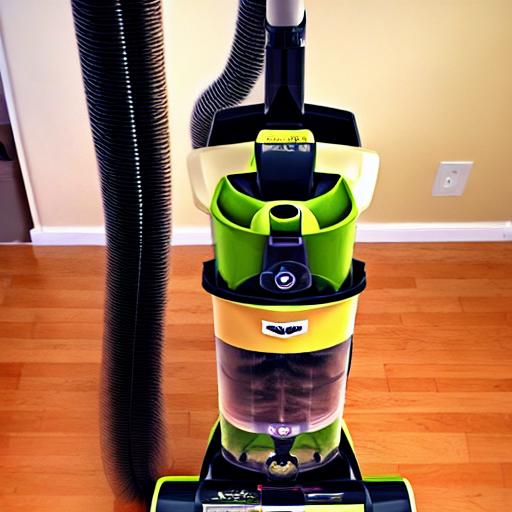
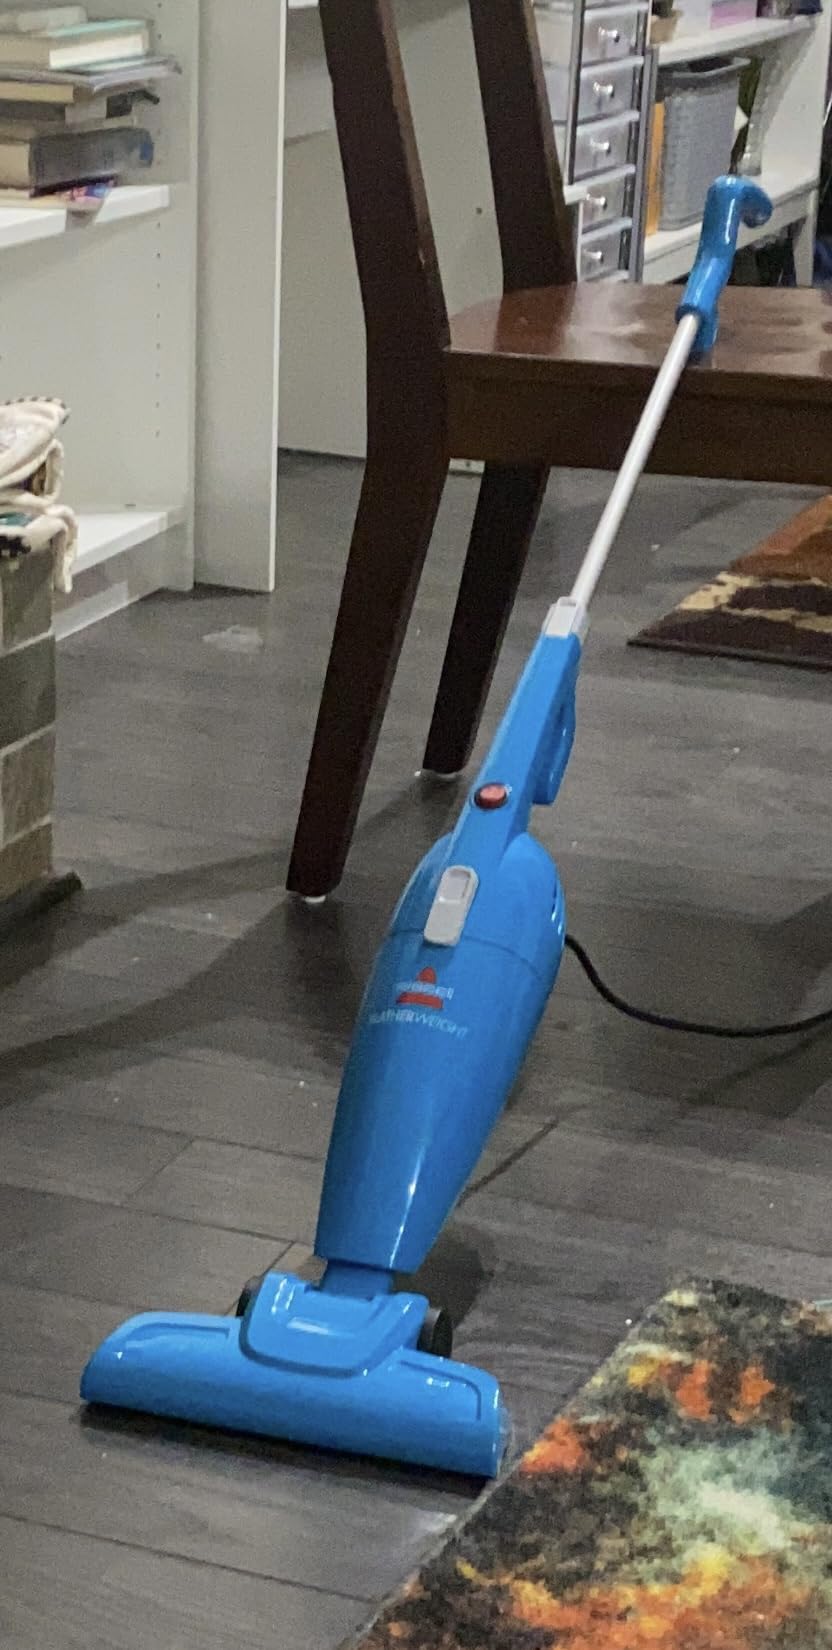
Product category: items_vacuum
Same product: no